Louis XIV

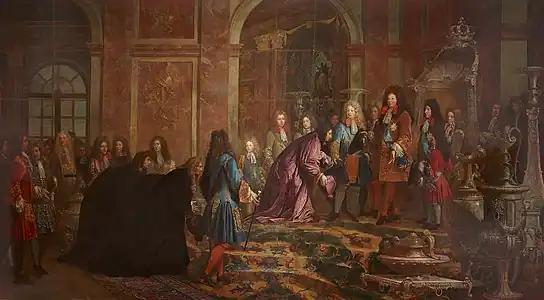
Louis receiving the Doge of Genoa at Versailles on 15 May 1685, following the Bombardment of Genoa. ("Reparation faite à LouisXIV par le Doge de Gênes. 15 mai 1685" by Claude Guy Halle, Versailles.)

During the Eighty Years' War with Spain, France supported the Dutch Republic as part of a general policy of opposing Habsburg power. Johan de Witt, Dutch Grand Pensionary from 1653 to 1672, viewed this as crucial for Dutch security and a counterweight against his domestic Orangist opponents. Louis provided support in the 1665-1667 Second Anglo-Dutch War but used the opportunity to launch the War of Devolution in 1667. This captured Franche-Comté and much of the Spanish Netherlands; French expansion in this area was a direct threat to Dutch economic interests.